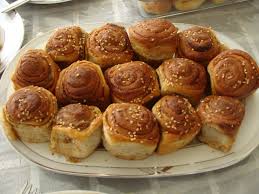
Yemek: lokum